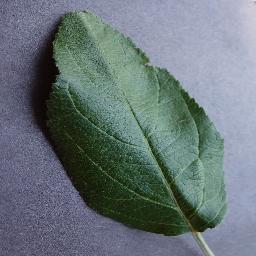
Label: Apple___healthy